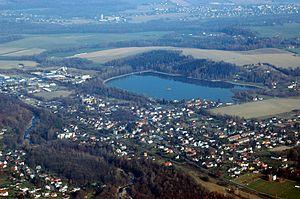
Baška est une commune du district de Frýdek-Místek, dans la région de Moravie-Silésie, en République tchèque. Sa population s'élevait à 3 822 habitants en 2018.